Larchmont station

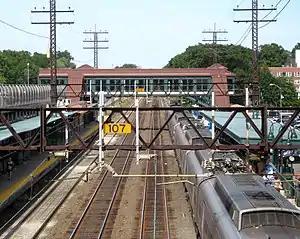
Larchmont station in 2008

Larchmont station is a commuter rail station on the Metro-North Railroad New Haven Line, located in Larchmont, New York. The station has two high-level side platforms, each 10 cars long, serving the outer tracks of the four-track Northeast Corridor.